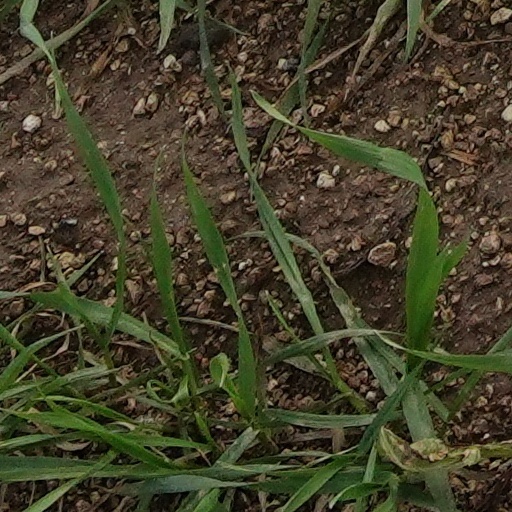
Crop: wheat